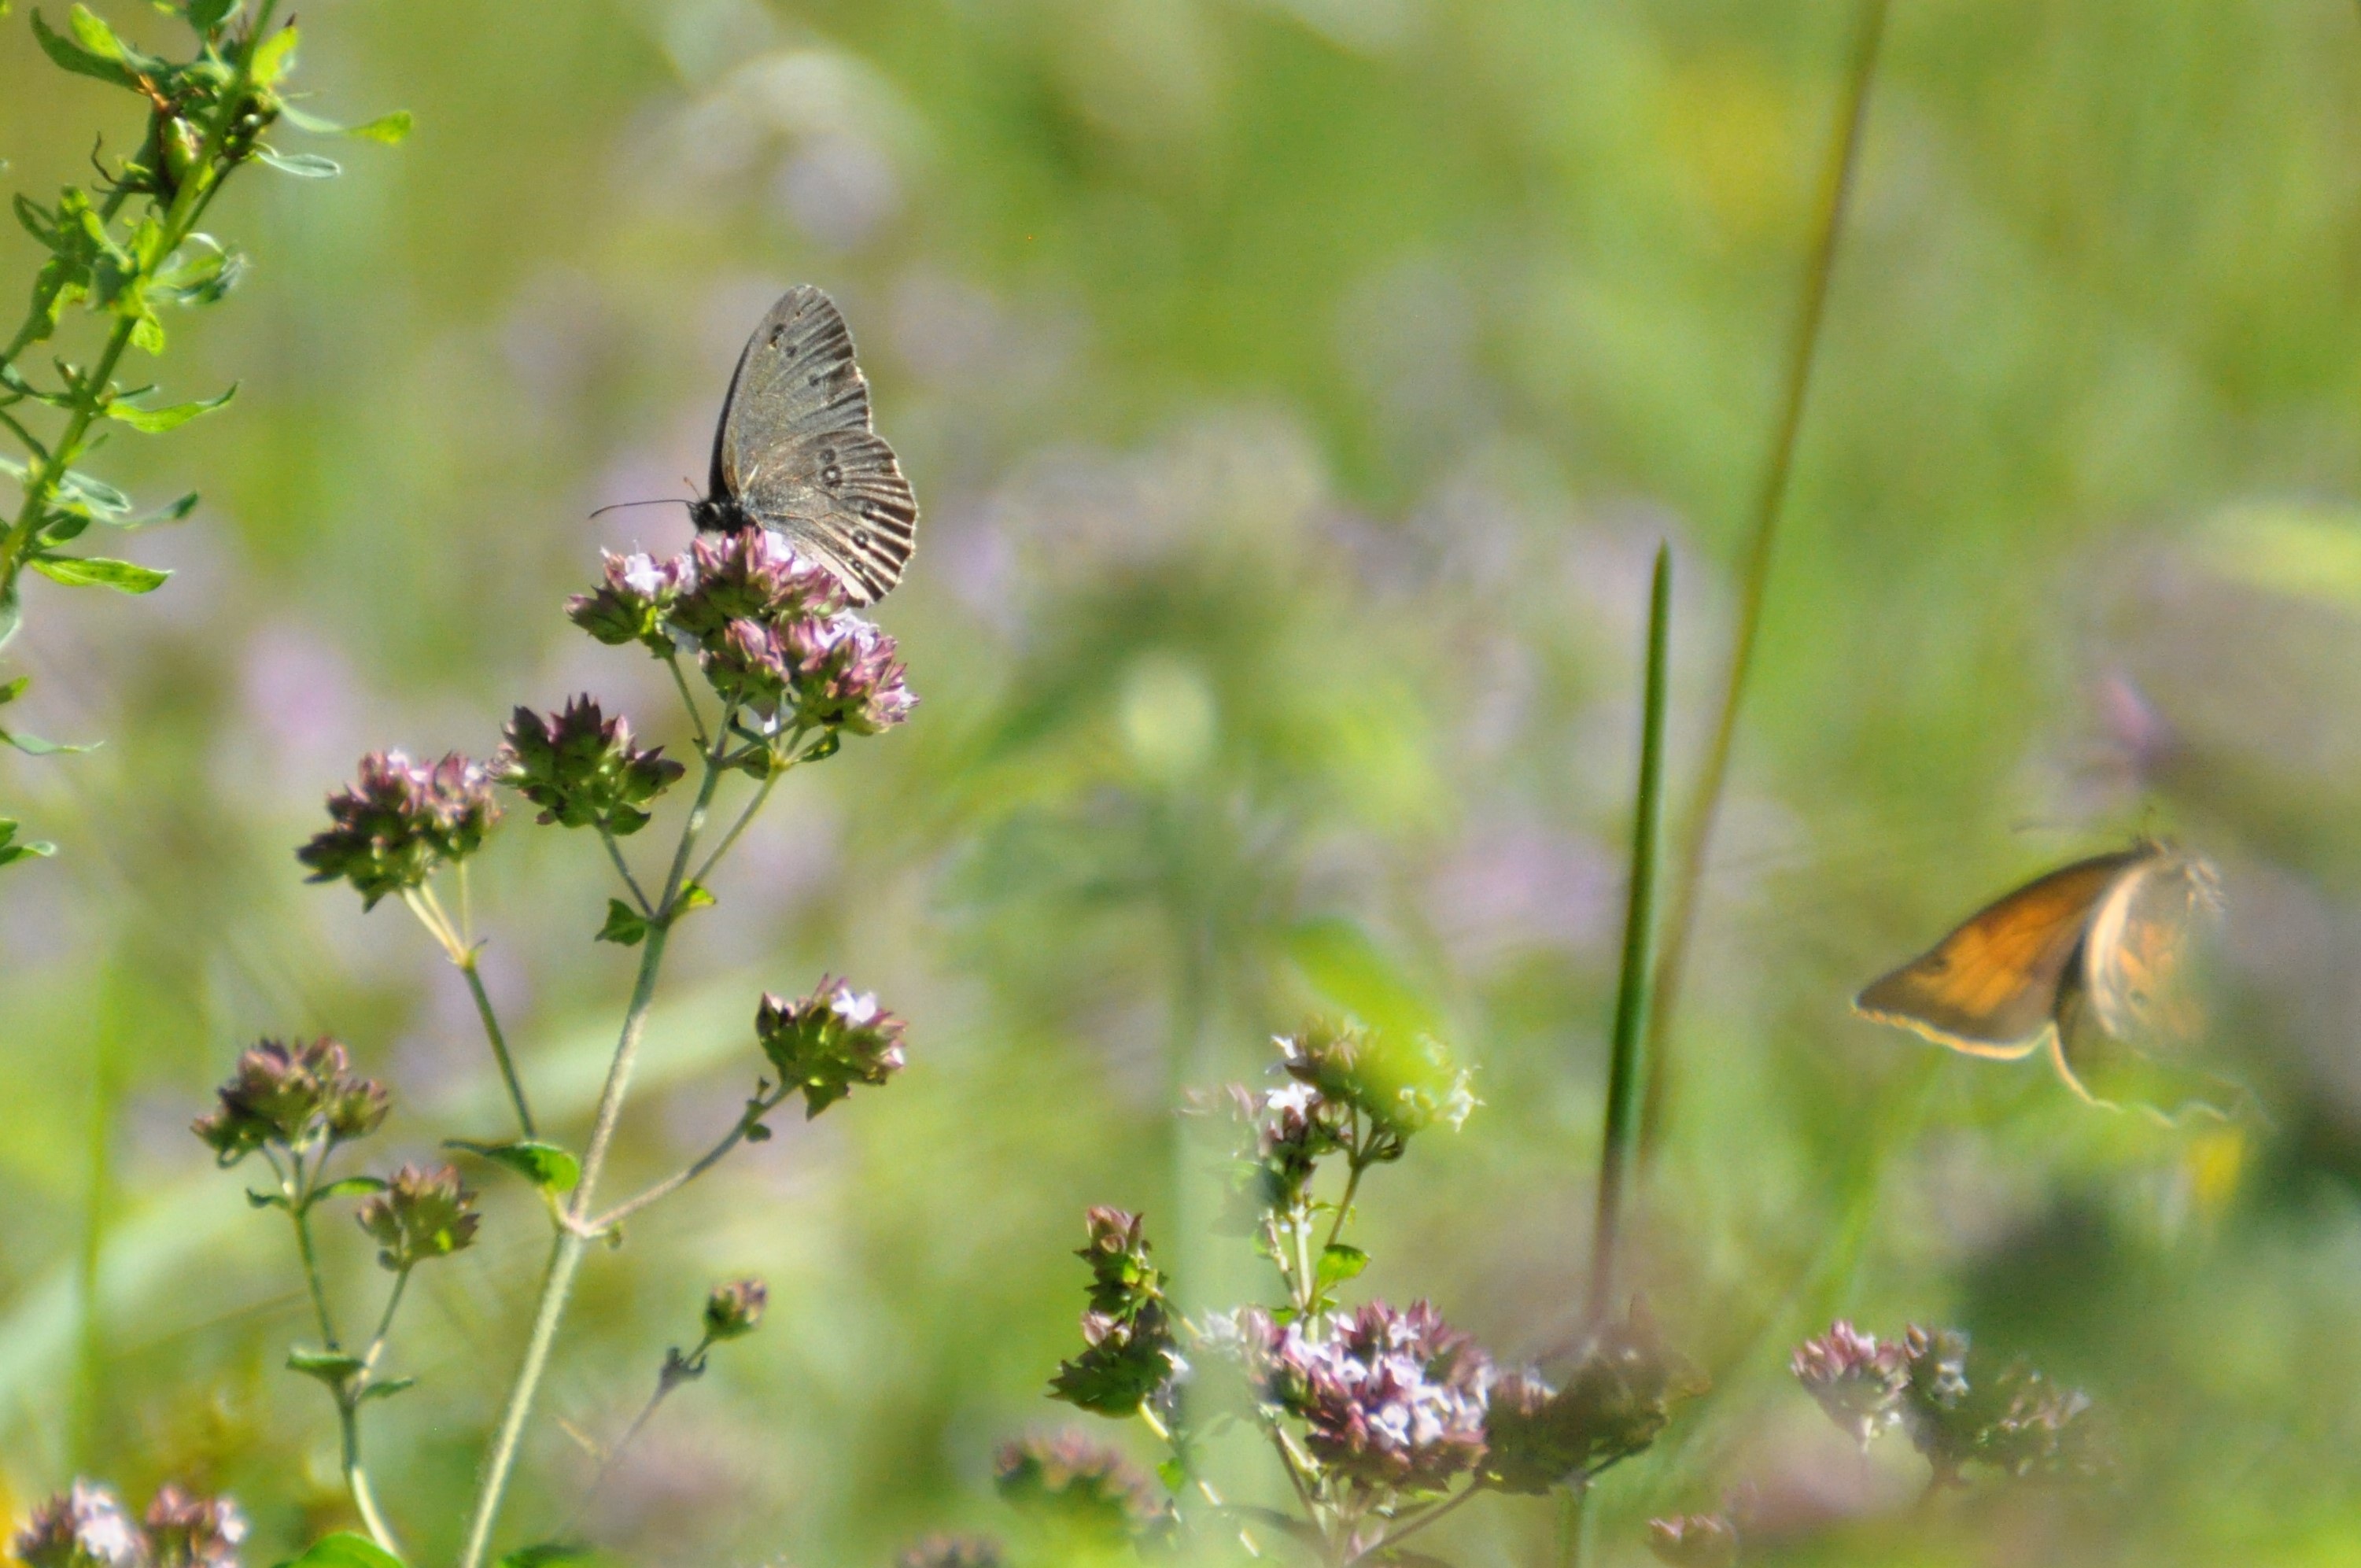
nature, grass, plant, meadow, prairie, flower, summer, wildlife, insect, botany, butterfly, flora, fauna, invertebrate, wildflower, flowers, nectar, flower and butterfly, macro photography, flowering plant, pollinator, land plant, moths and butterflies